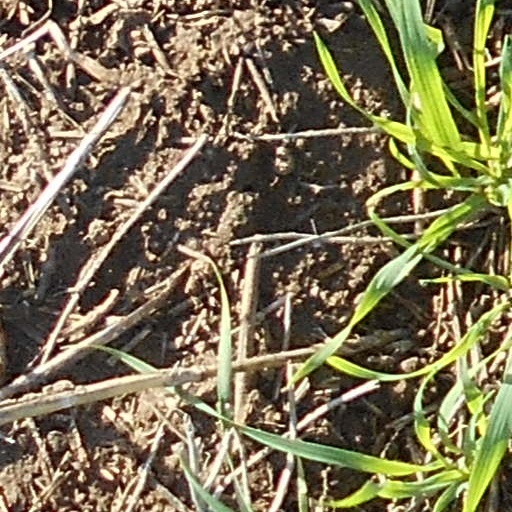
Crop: wheat